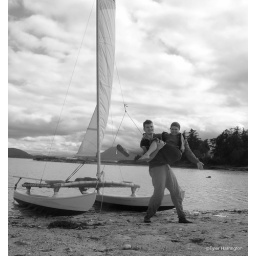
We were able to borrow a sail boat and take a trip out to an island in the gulf.